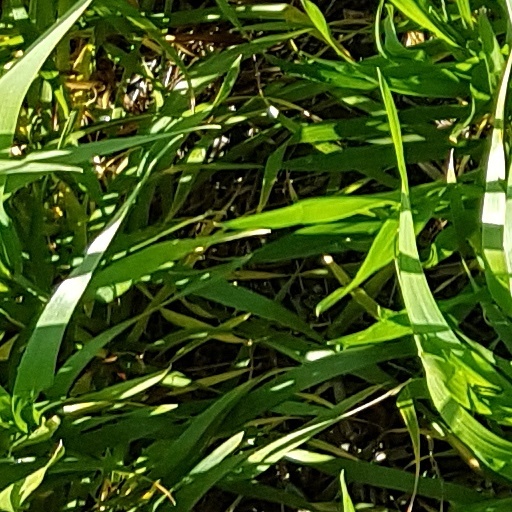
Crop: wheat